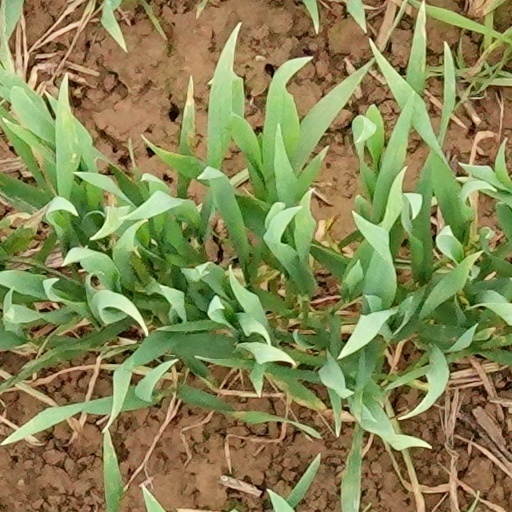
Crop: wheat